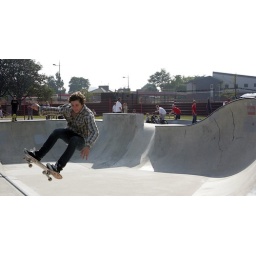
green screen in the pavilloin with skateboarding bike time trials and ade adepitan vists the center